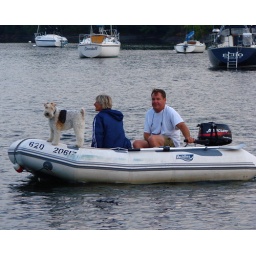
dog in boat